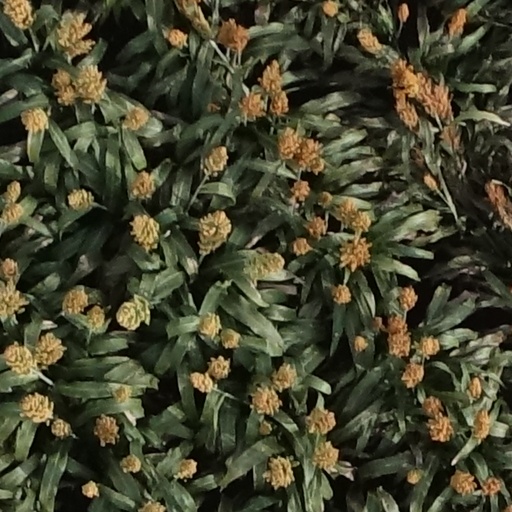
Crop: sorghum